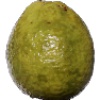
Label: Guava 1